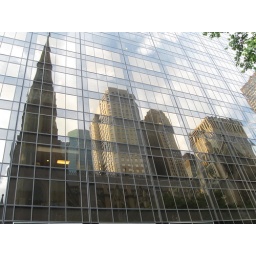
Reflection of St. Patrick's Cathedral in glass building